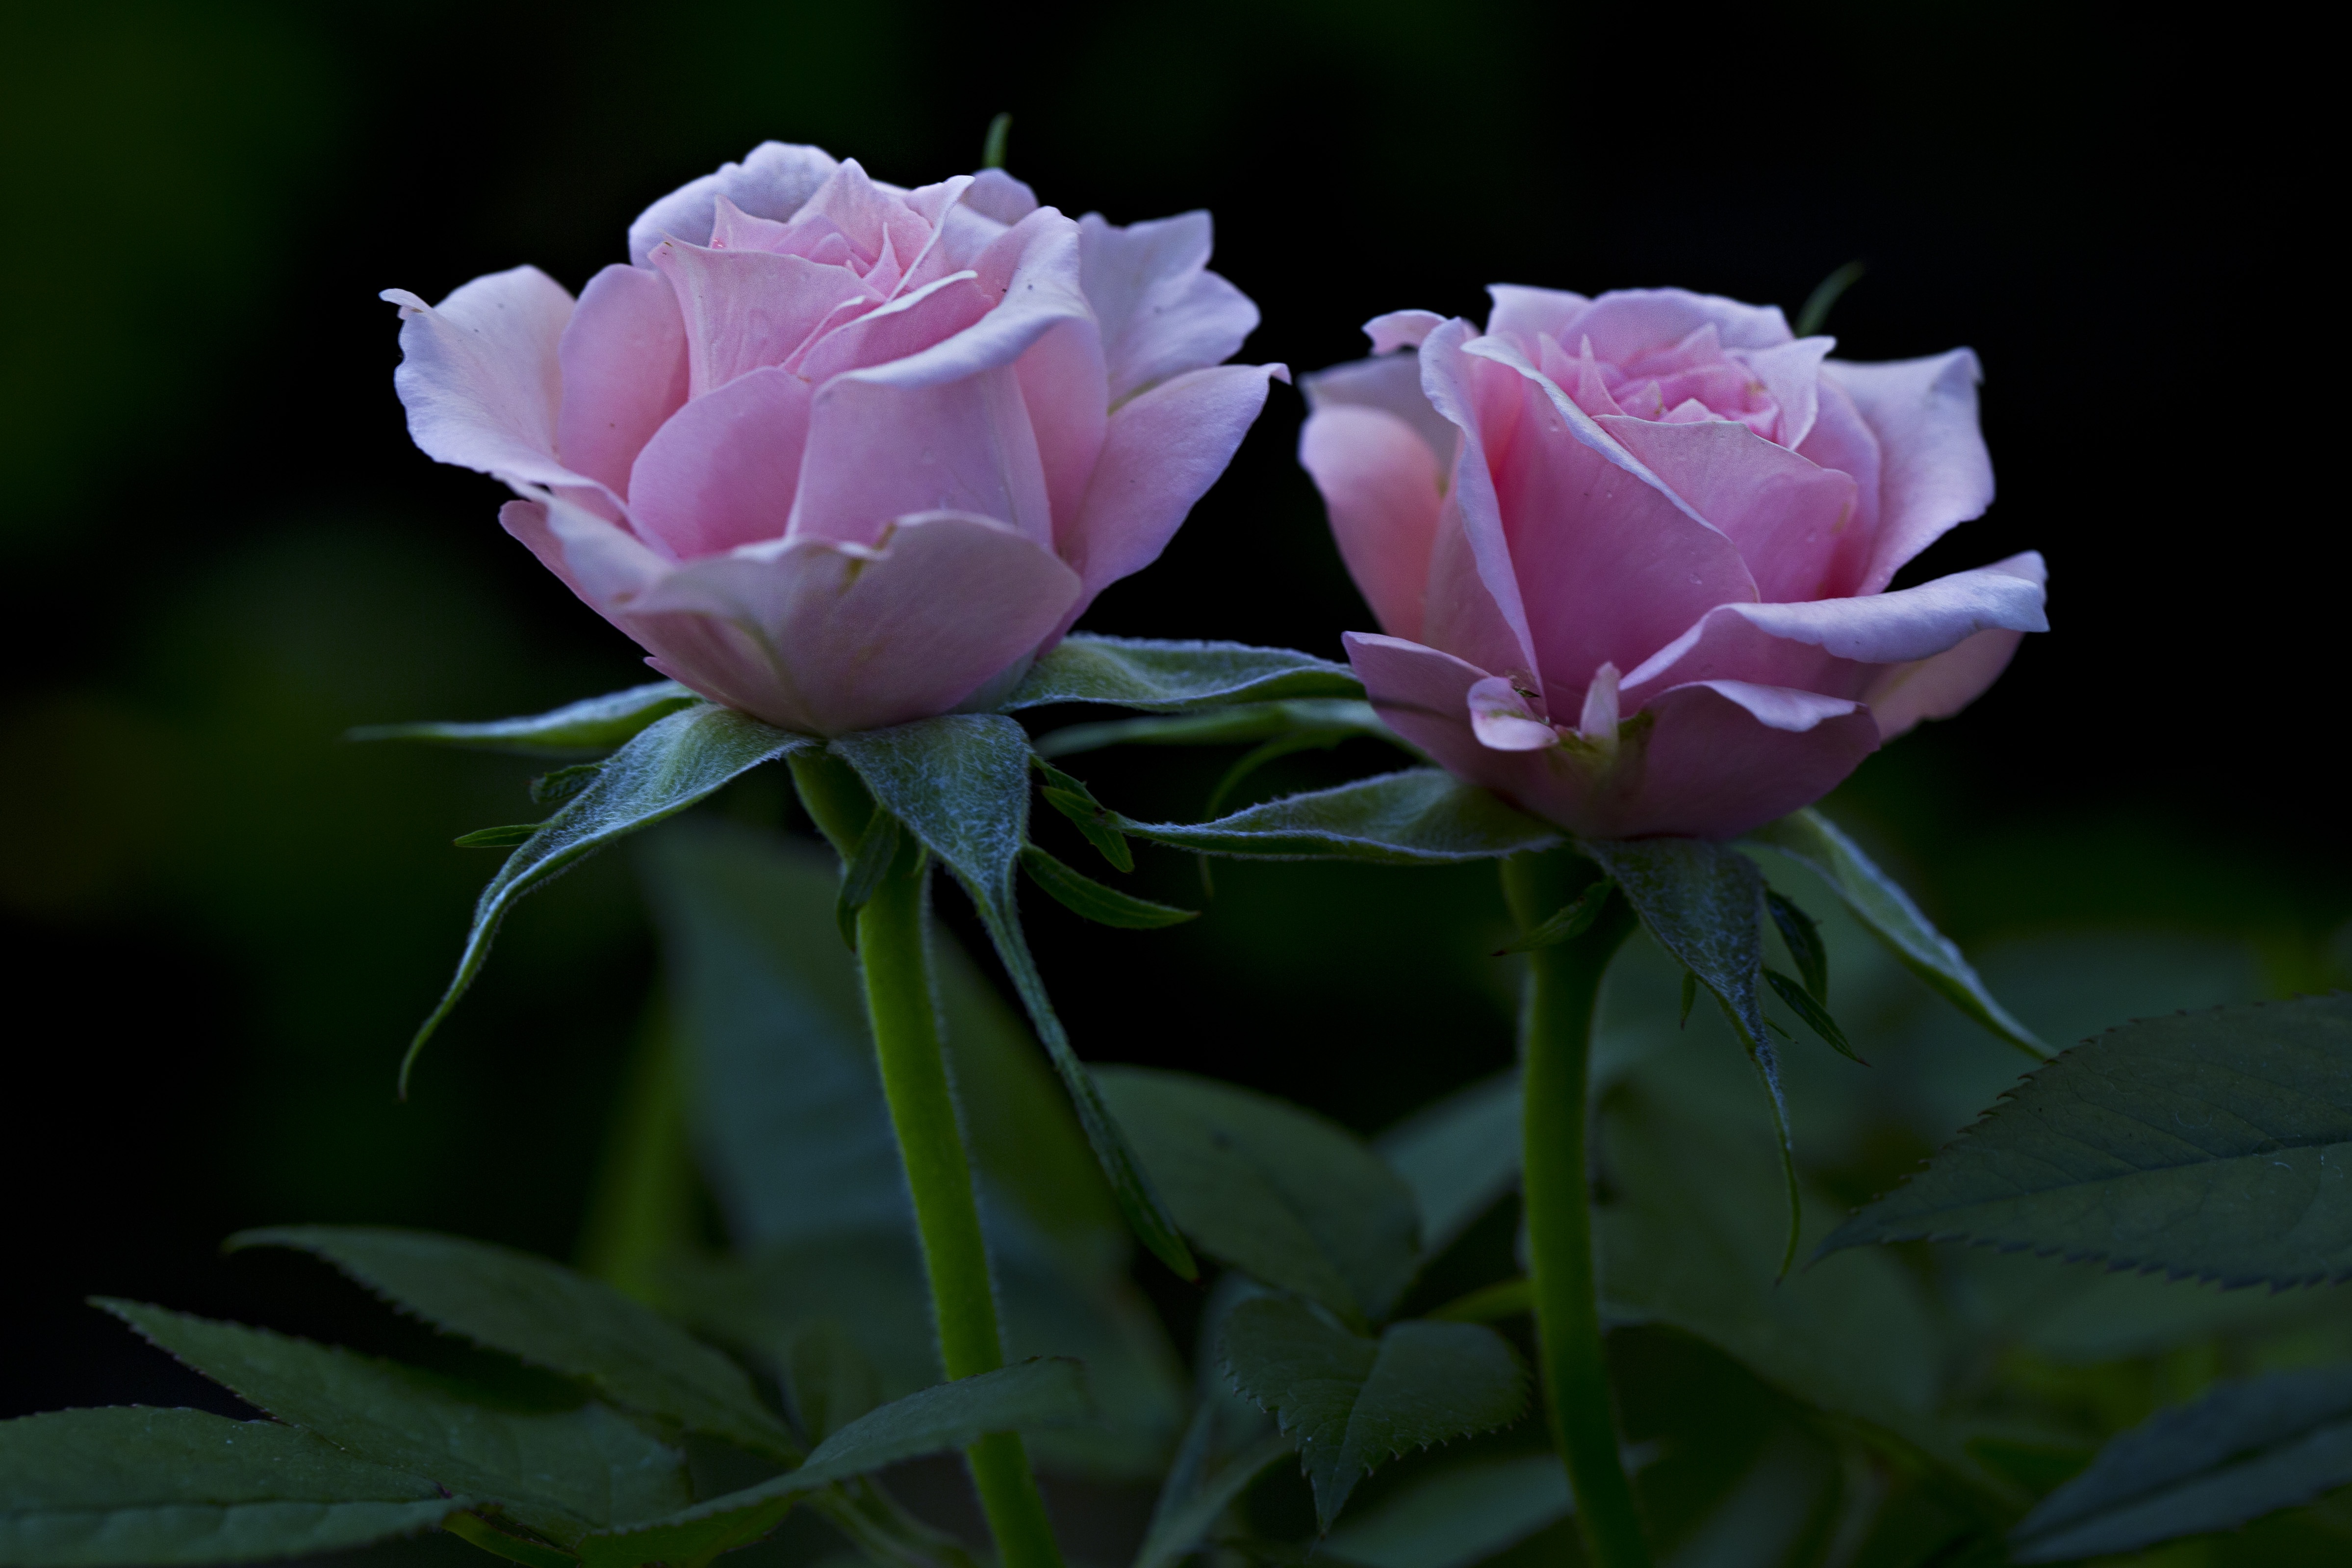
nature, blossom, plant, flower, petal, rose, botany, pink, flora, peony, macro photography, flowering plant, garden roses, rose family, land plant, rosa centifolia